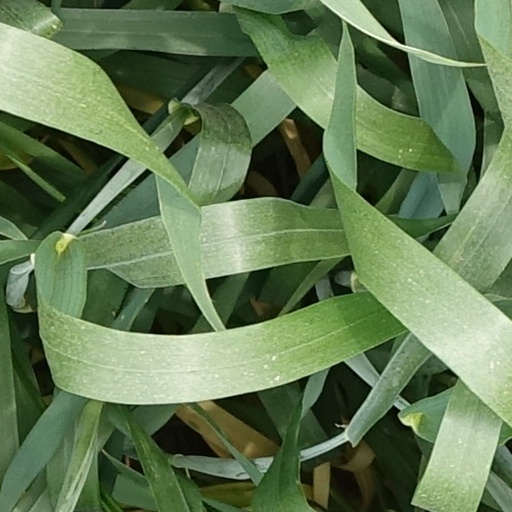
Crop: wheat